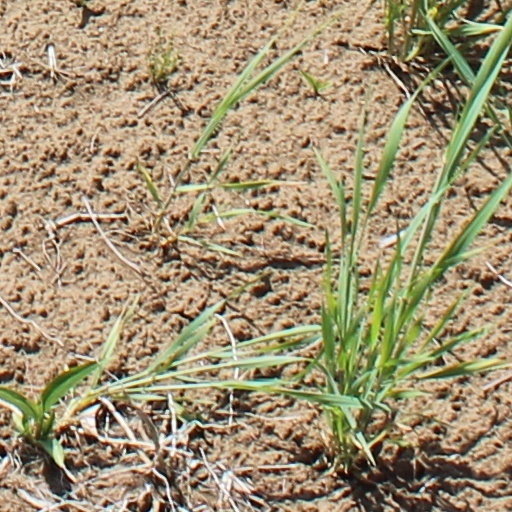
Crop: wheat